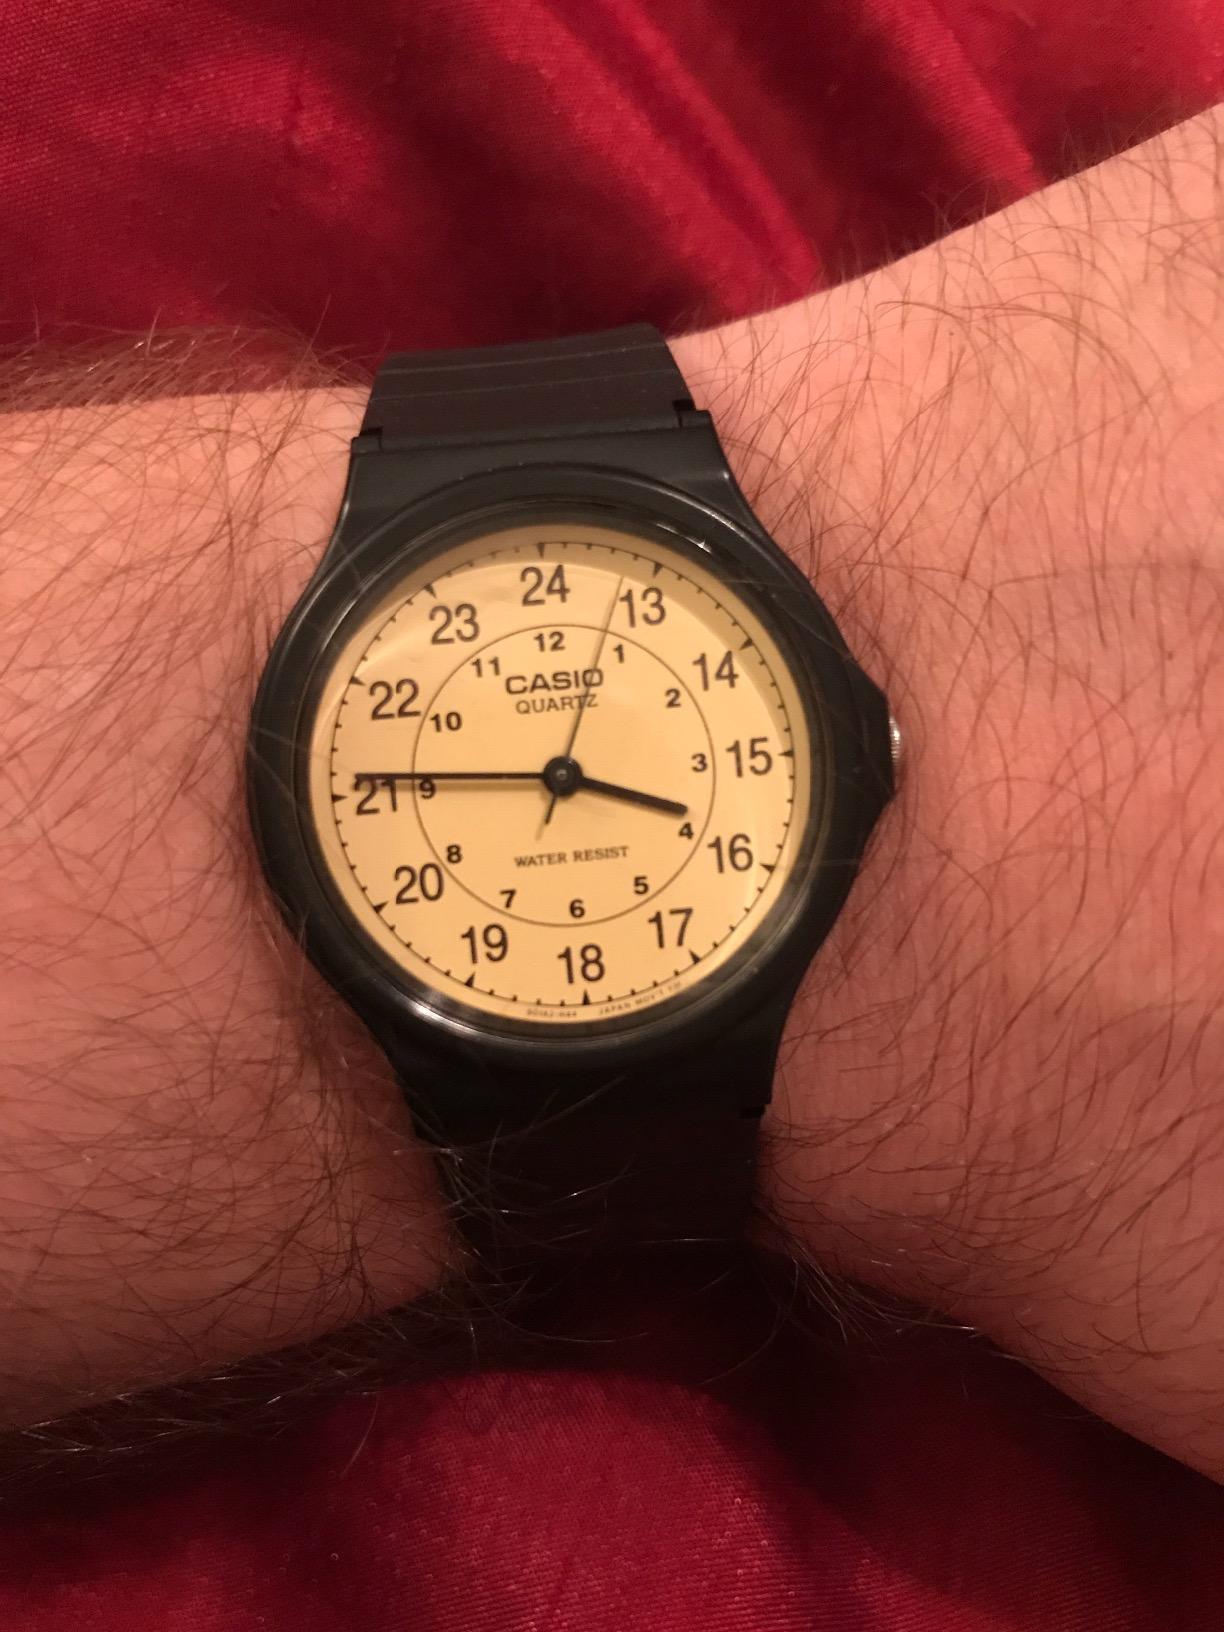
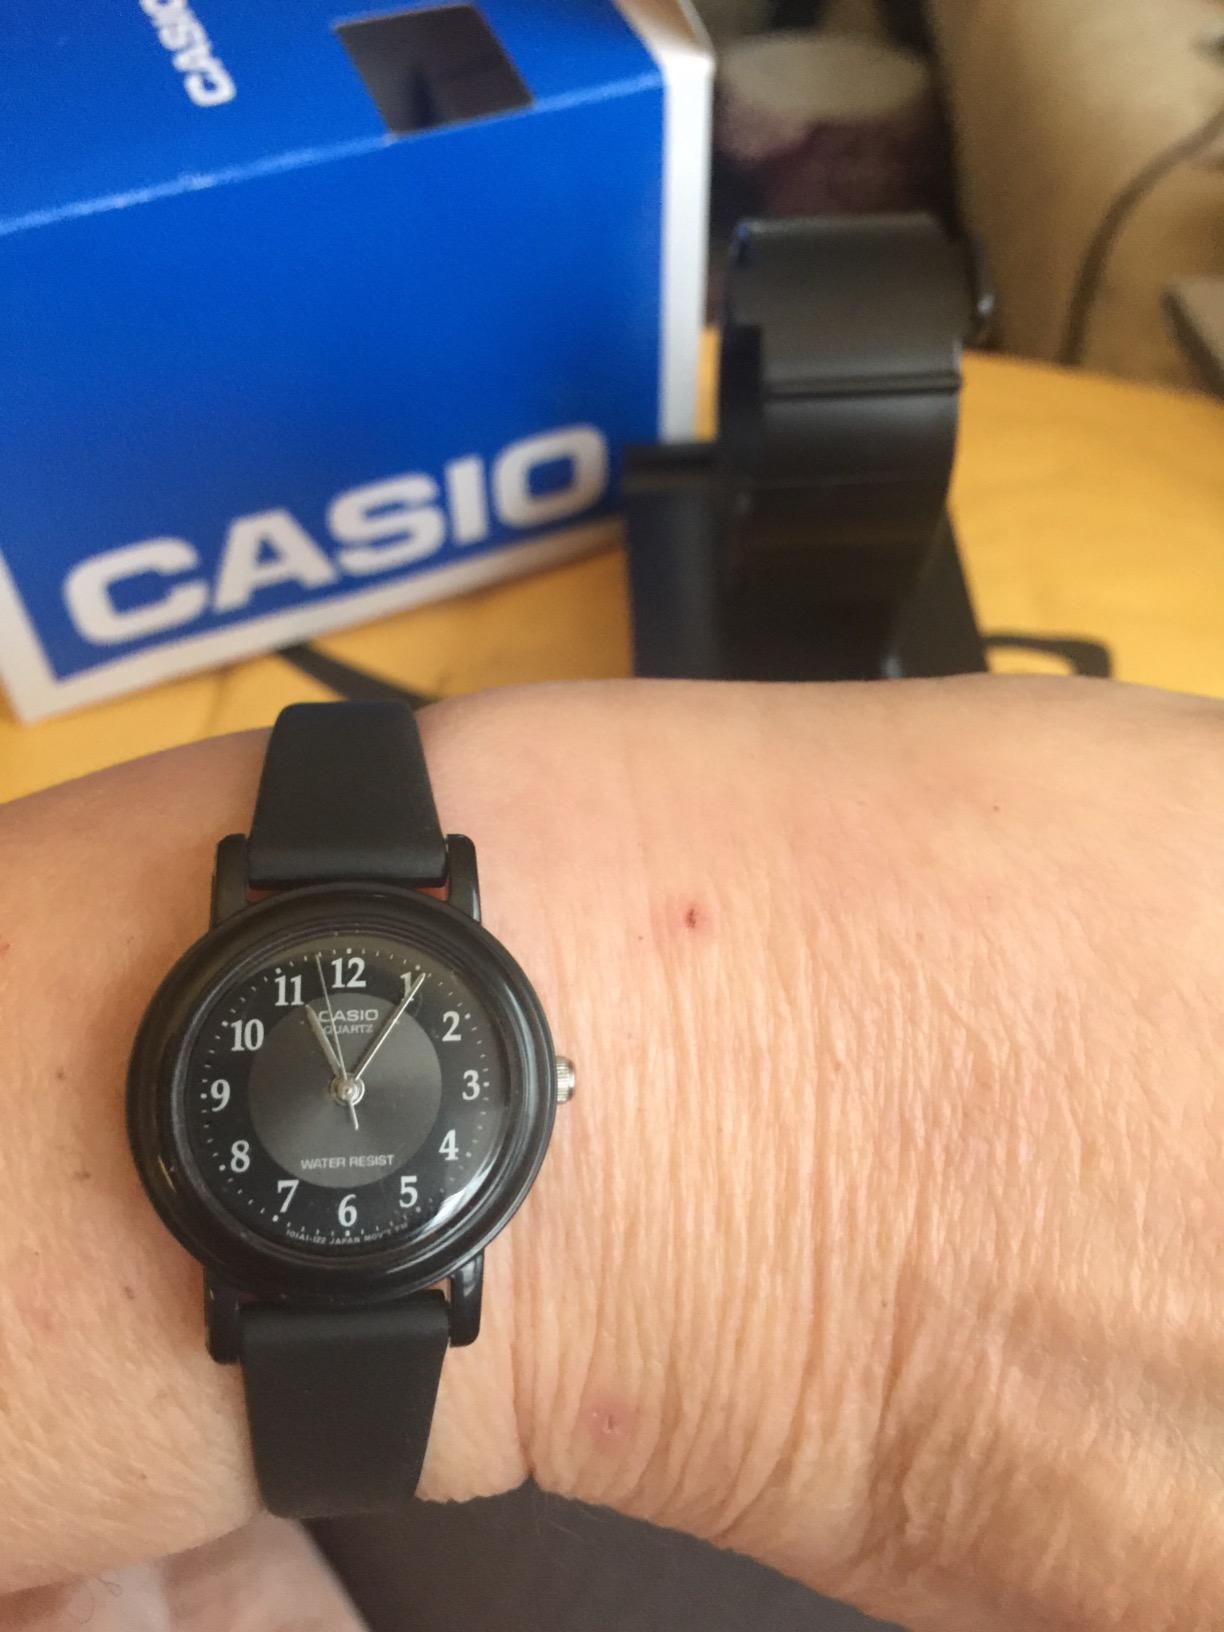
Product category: accessories_watch
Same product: no